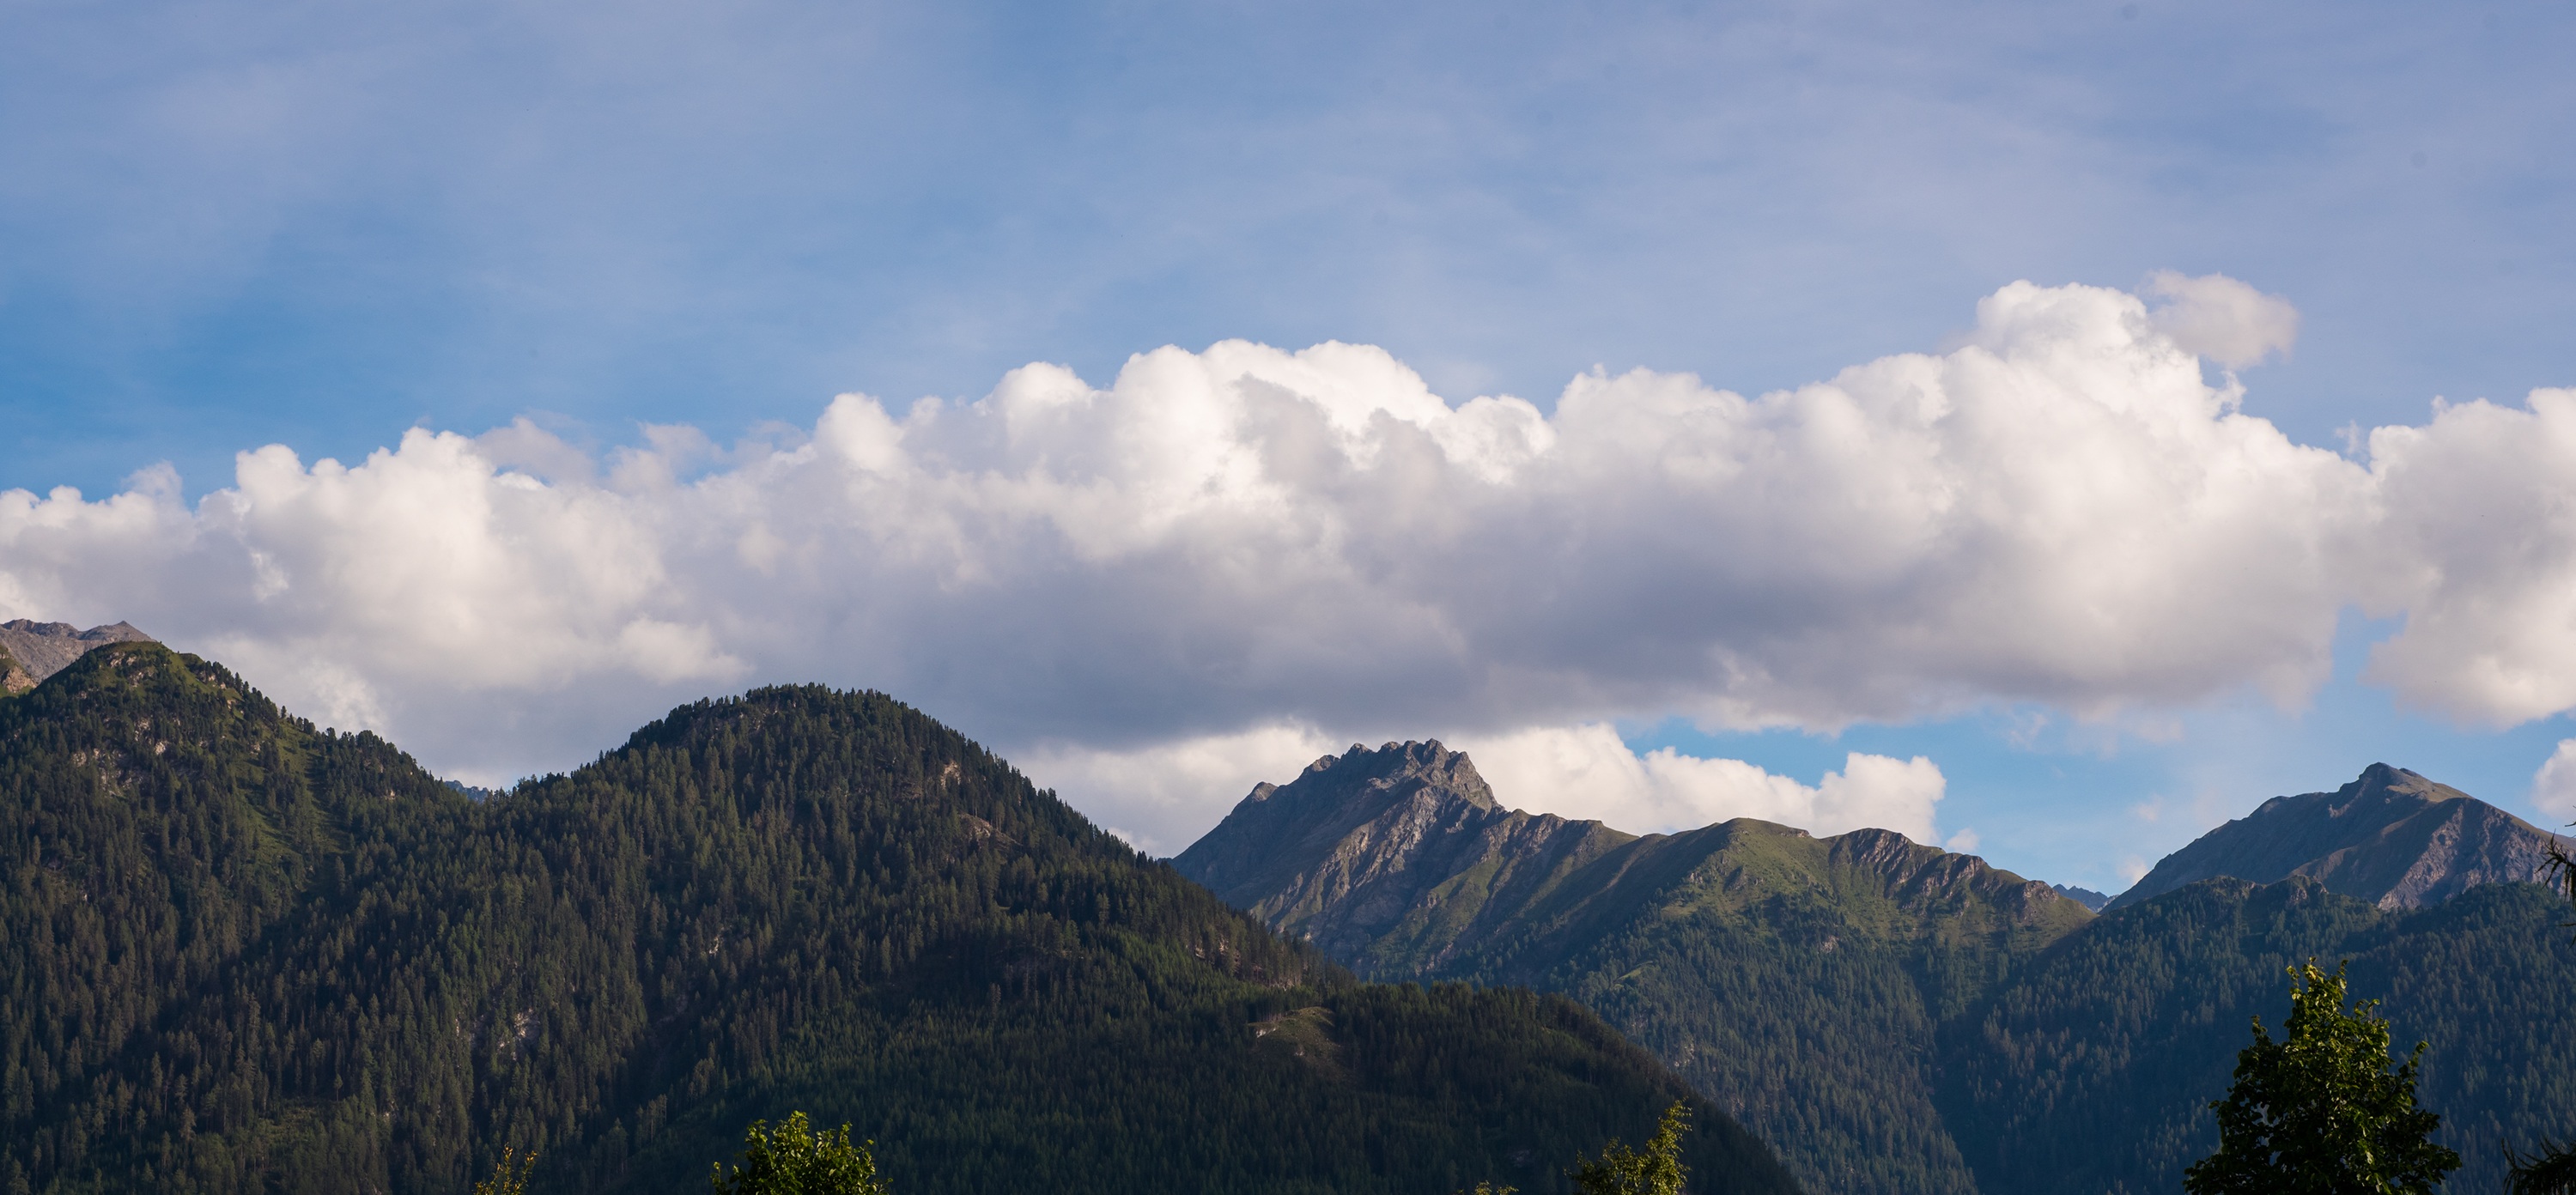
landscape, nature, wilderness, mountain, cloud, sky, meadow, hill, view, valley, mountain range, summer, ridge, summit, austria, clouds, mountains, alps, outlook, plateau, fell, tyrol, landform, mountain peaks, meteorological phenomenon, geographical feature, mountainous landforms